Lou Wall Moore

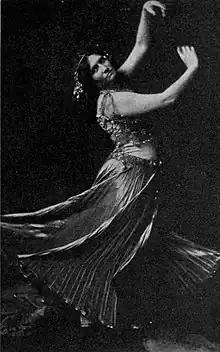
Moore in "The Fatal Dance of Salome"

Lou Wall Moore (née Lula Belle Wall; –1924) nicknamed "Princess Lou", was an American sculptor, stage actress, costume designer, dancer, and socialite from Chicago. She was known for early modern dance interpretations of ancient Greek dance, as well as appearing in Grecian plays, and for portraying Salome. Her sculptures were primarily busts, done in an ancient Greek style.